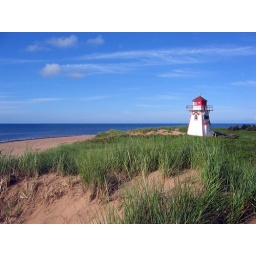
A lighthouse on a north shore beach in Prince Edward Island, Canada.